Saint Thomas Anglicans

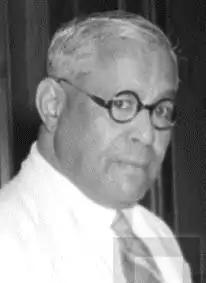
Dr. John Matthai in 1949

Afterwards, bishop Jacob, along with other Anglican bishops and senior presbyters of the uniting denominations, vested all new candidates to bishoprics with episcopal ordinations. By 1965, eighty-five percent of CSI clergy were episcopally ordained.